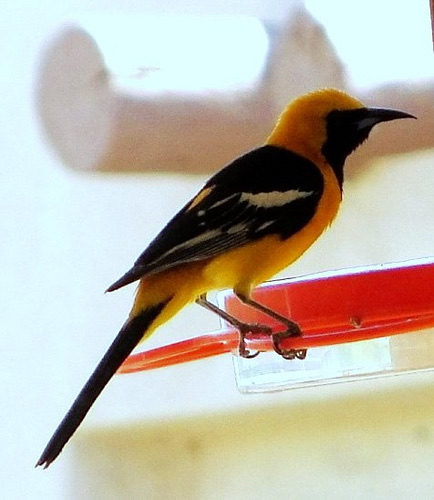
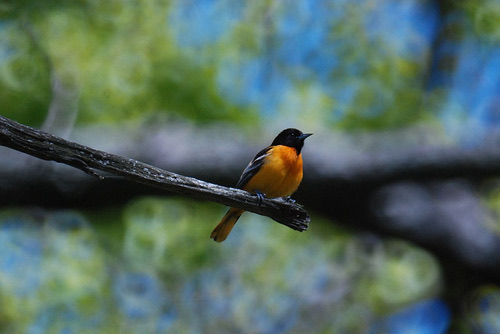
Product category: misc
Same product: yes